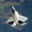
Label: airplane